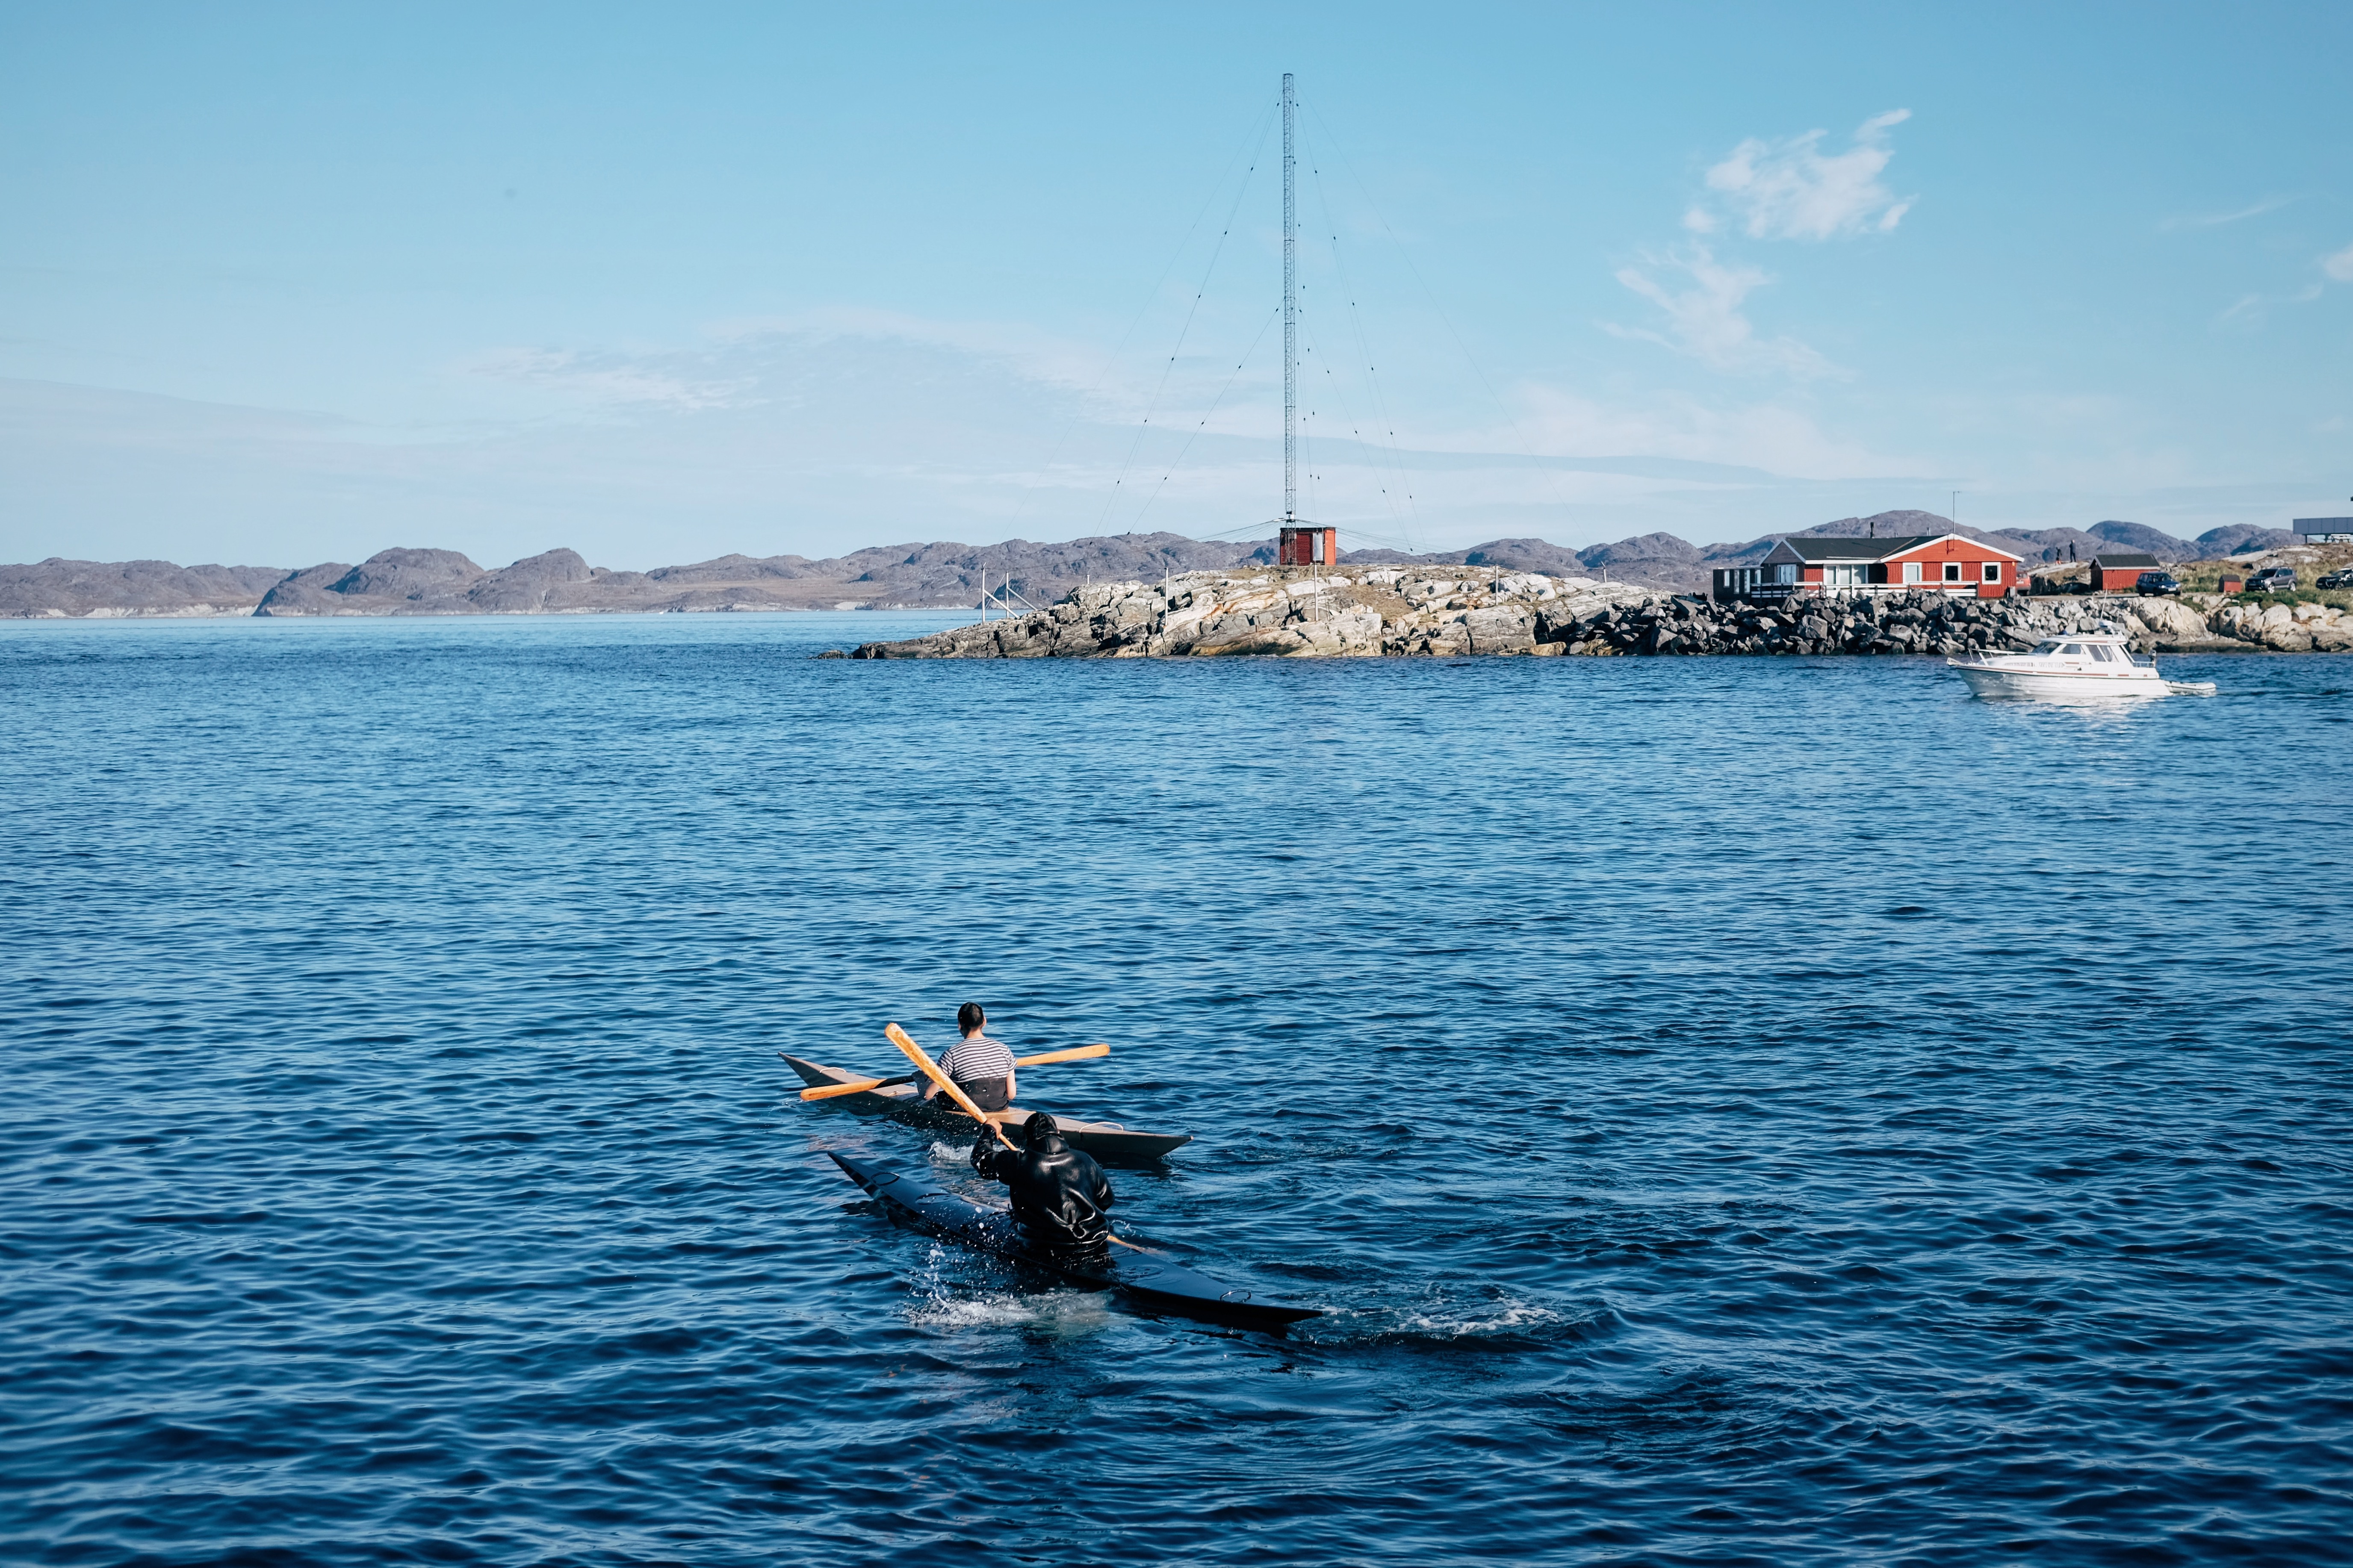
sea, boat, paddle, vehicle, bay, kayak, boating, watercraft, sea kayak